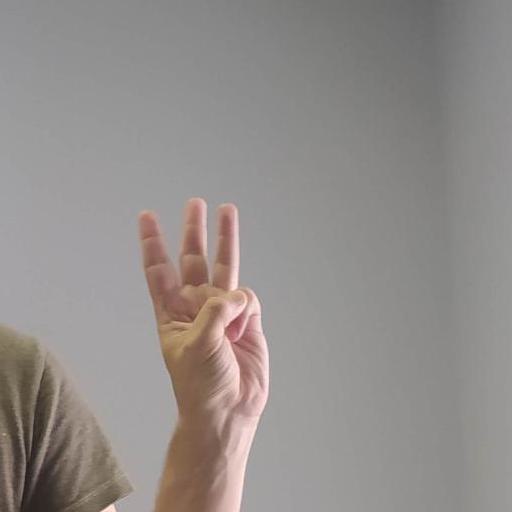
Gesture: three